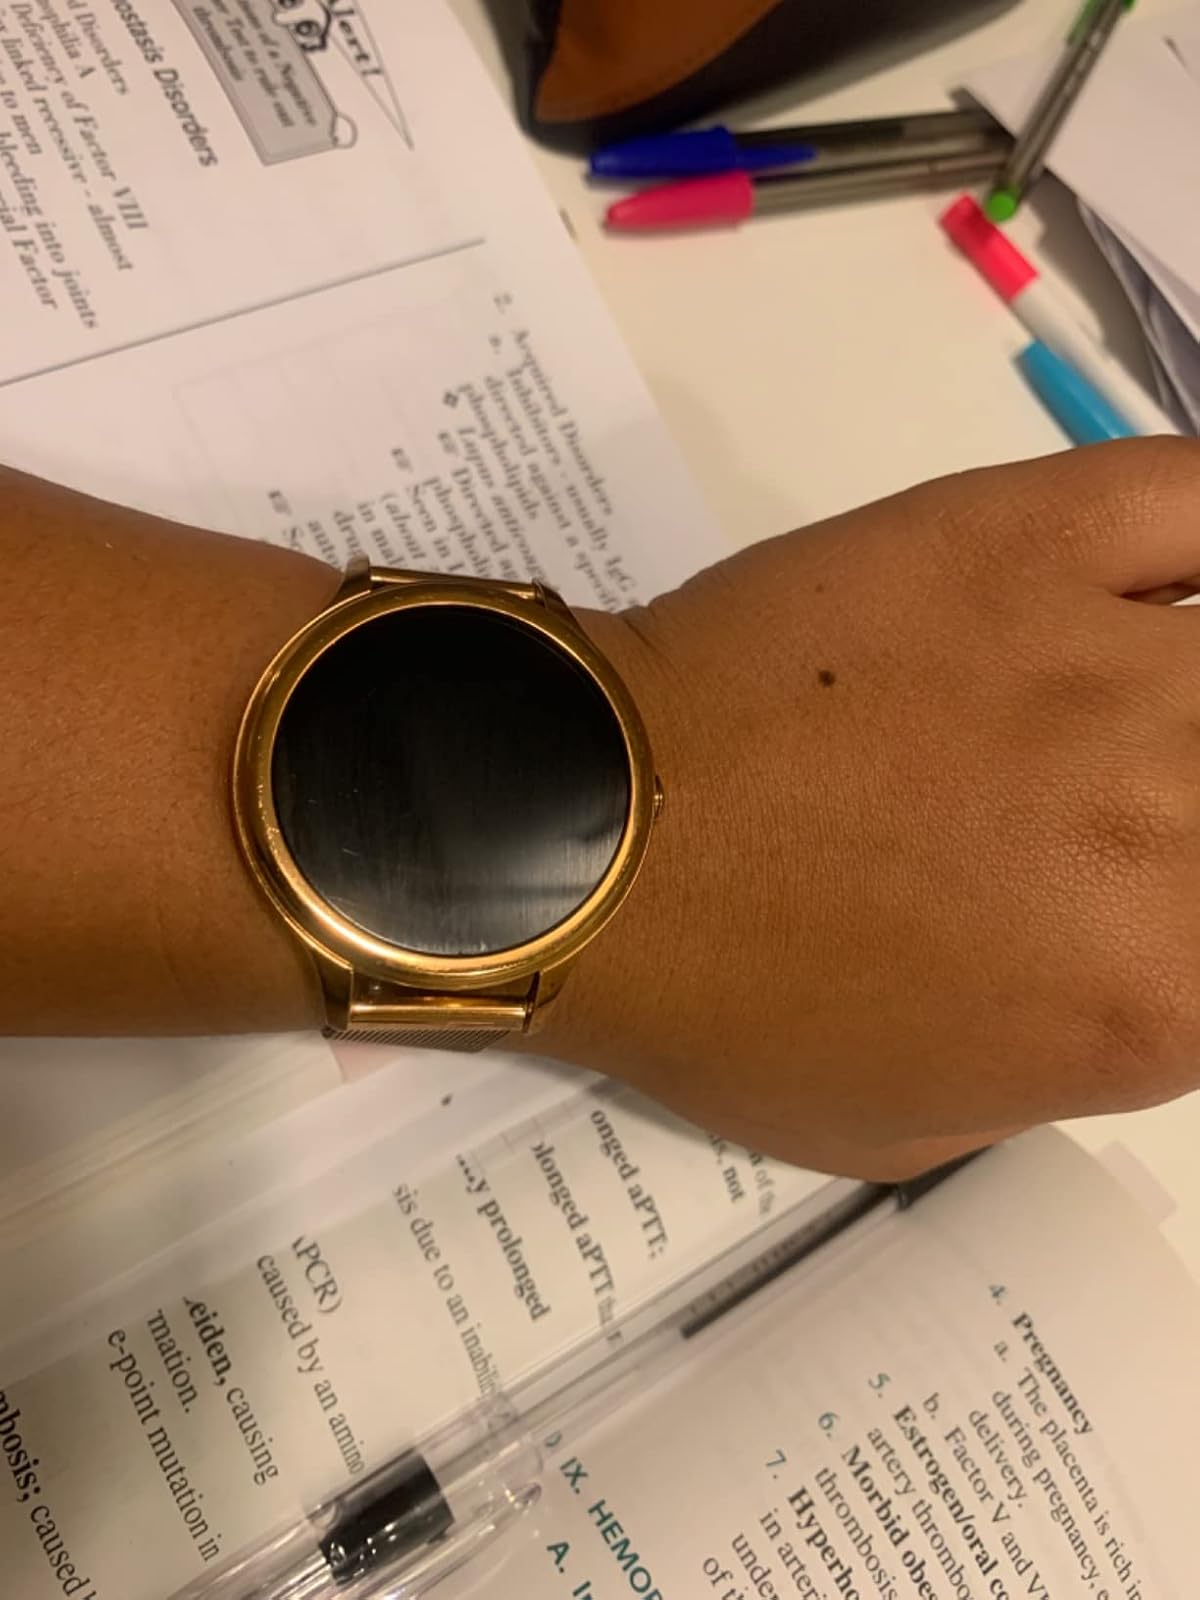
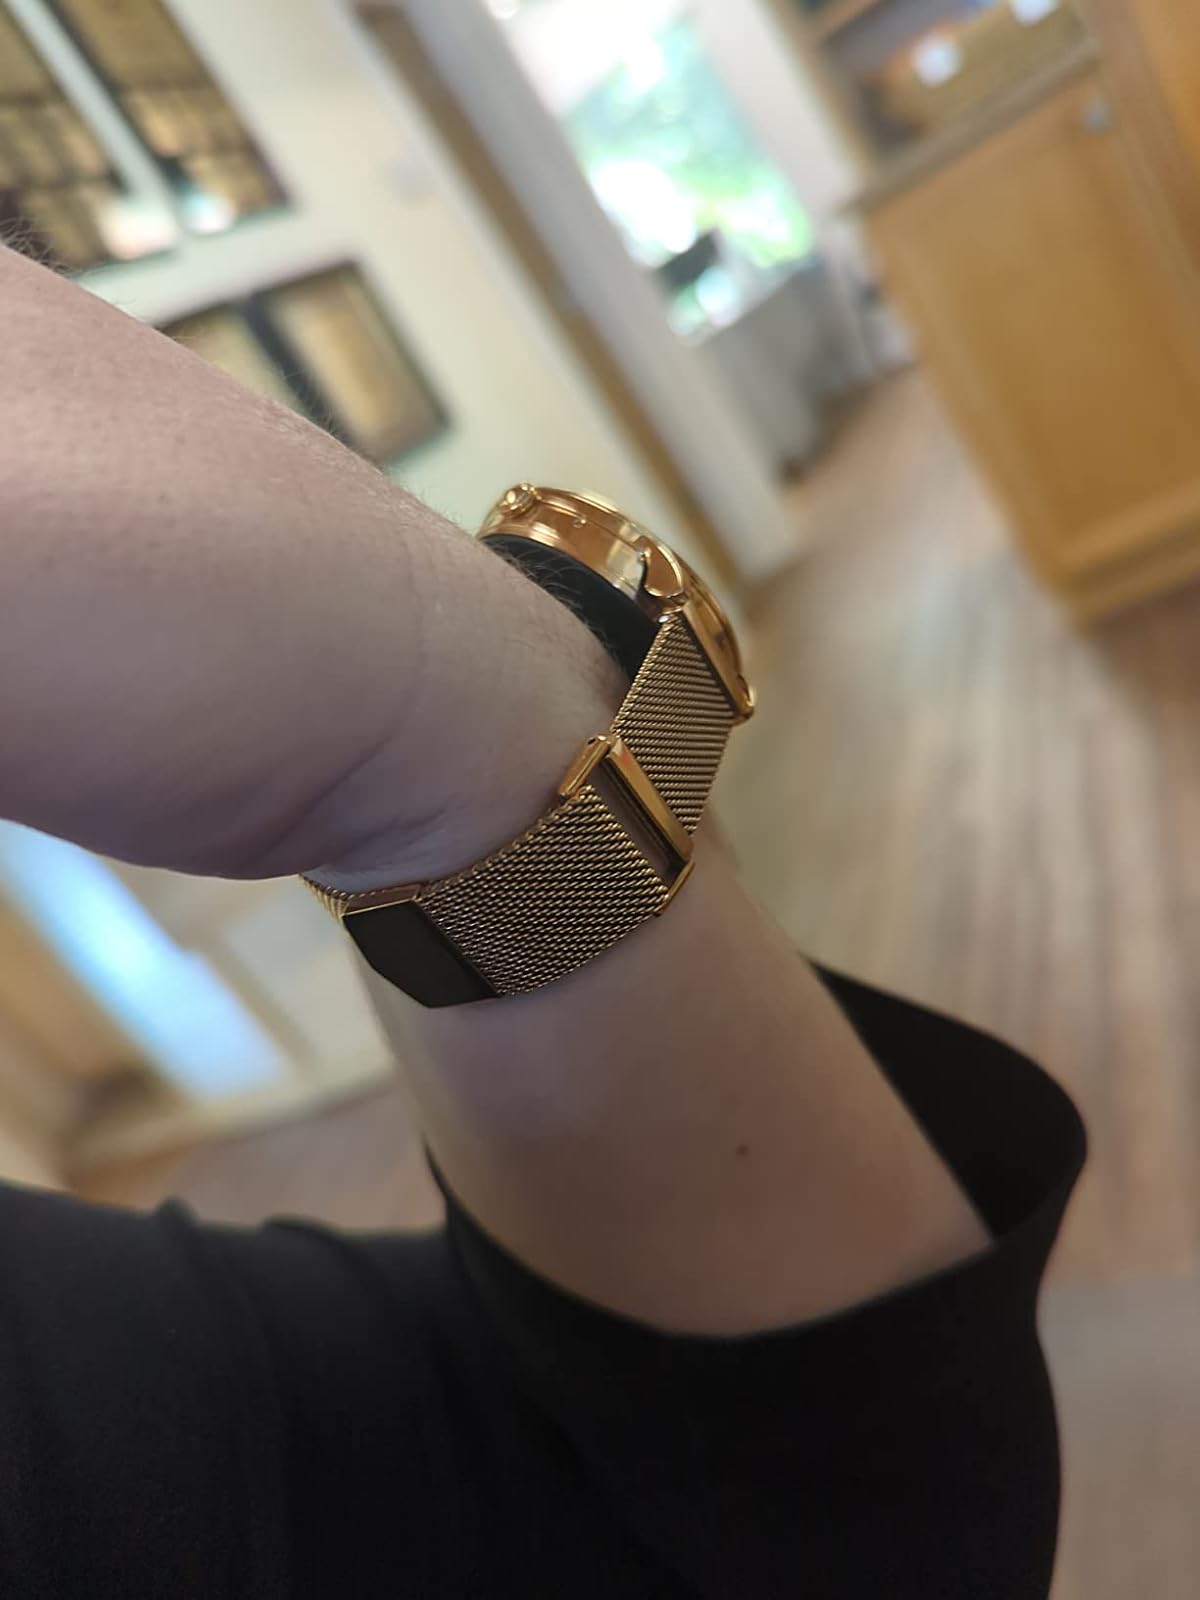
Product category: smartwatch
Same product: yes